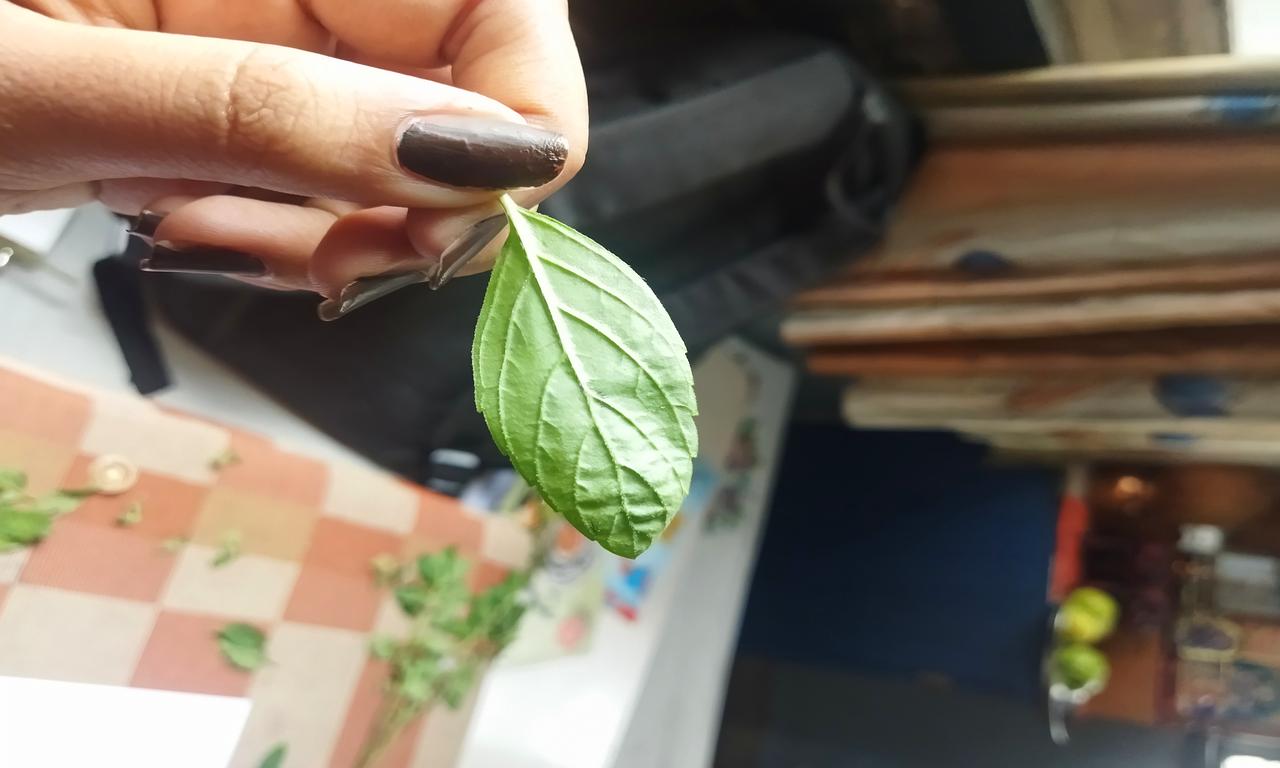
Label: Fresh